Cat Doucet

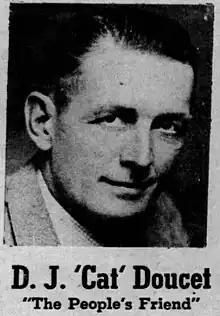
Doucet in 1948

Daly Joseph "Cat" Doucet Sr. (November 8, 1899 – February 9, 1975) was an American politician who served as Sheriff of St. Landry Parish, Louisiana from 1936 to 1940 and 1952 to 1968.